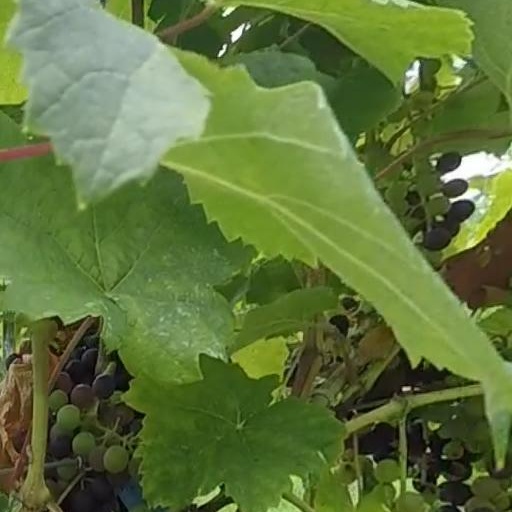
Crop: grape